Kentland Fleet

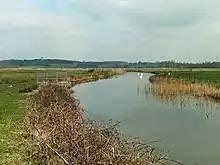
Kentland Fleet, looking northeast

Kentland Fleet is a river and drainage ditch of the Pevensey Levels in the civil parish of Hailsham, Wealden District of East Sussex, England. It rises from Kentland Sewer, receives the waters of Railland Ditch, and flows a northeasterly course back into Kentland Sewer. Kentland Fleet also gives rise to, and receives the waters of, several unnamed streams. According to the Environment Agency as of 2019, the quality of fish in the river is "high".